United States military ration

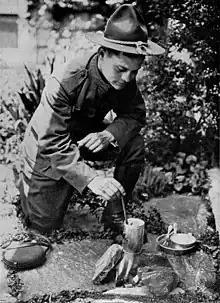
An American soldier boiling his rations using rolls of paraffin-saturated paper to create a cooking fire without smoke, 1917

In World War I three types of rations came into usage by the U.S. military: the "Reserve ration", the "Trench ration", and the "Emergency ration" (also known as the "Iron ration").